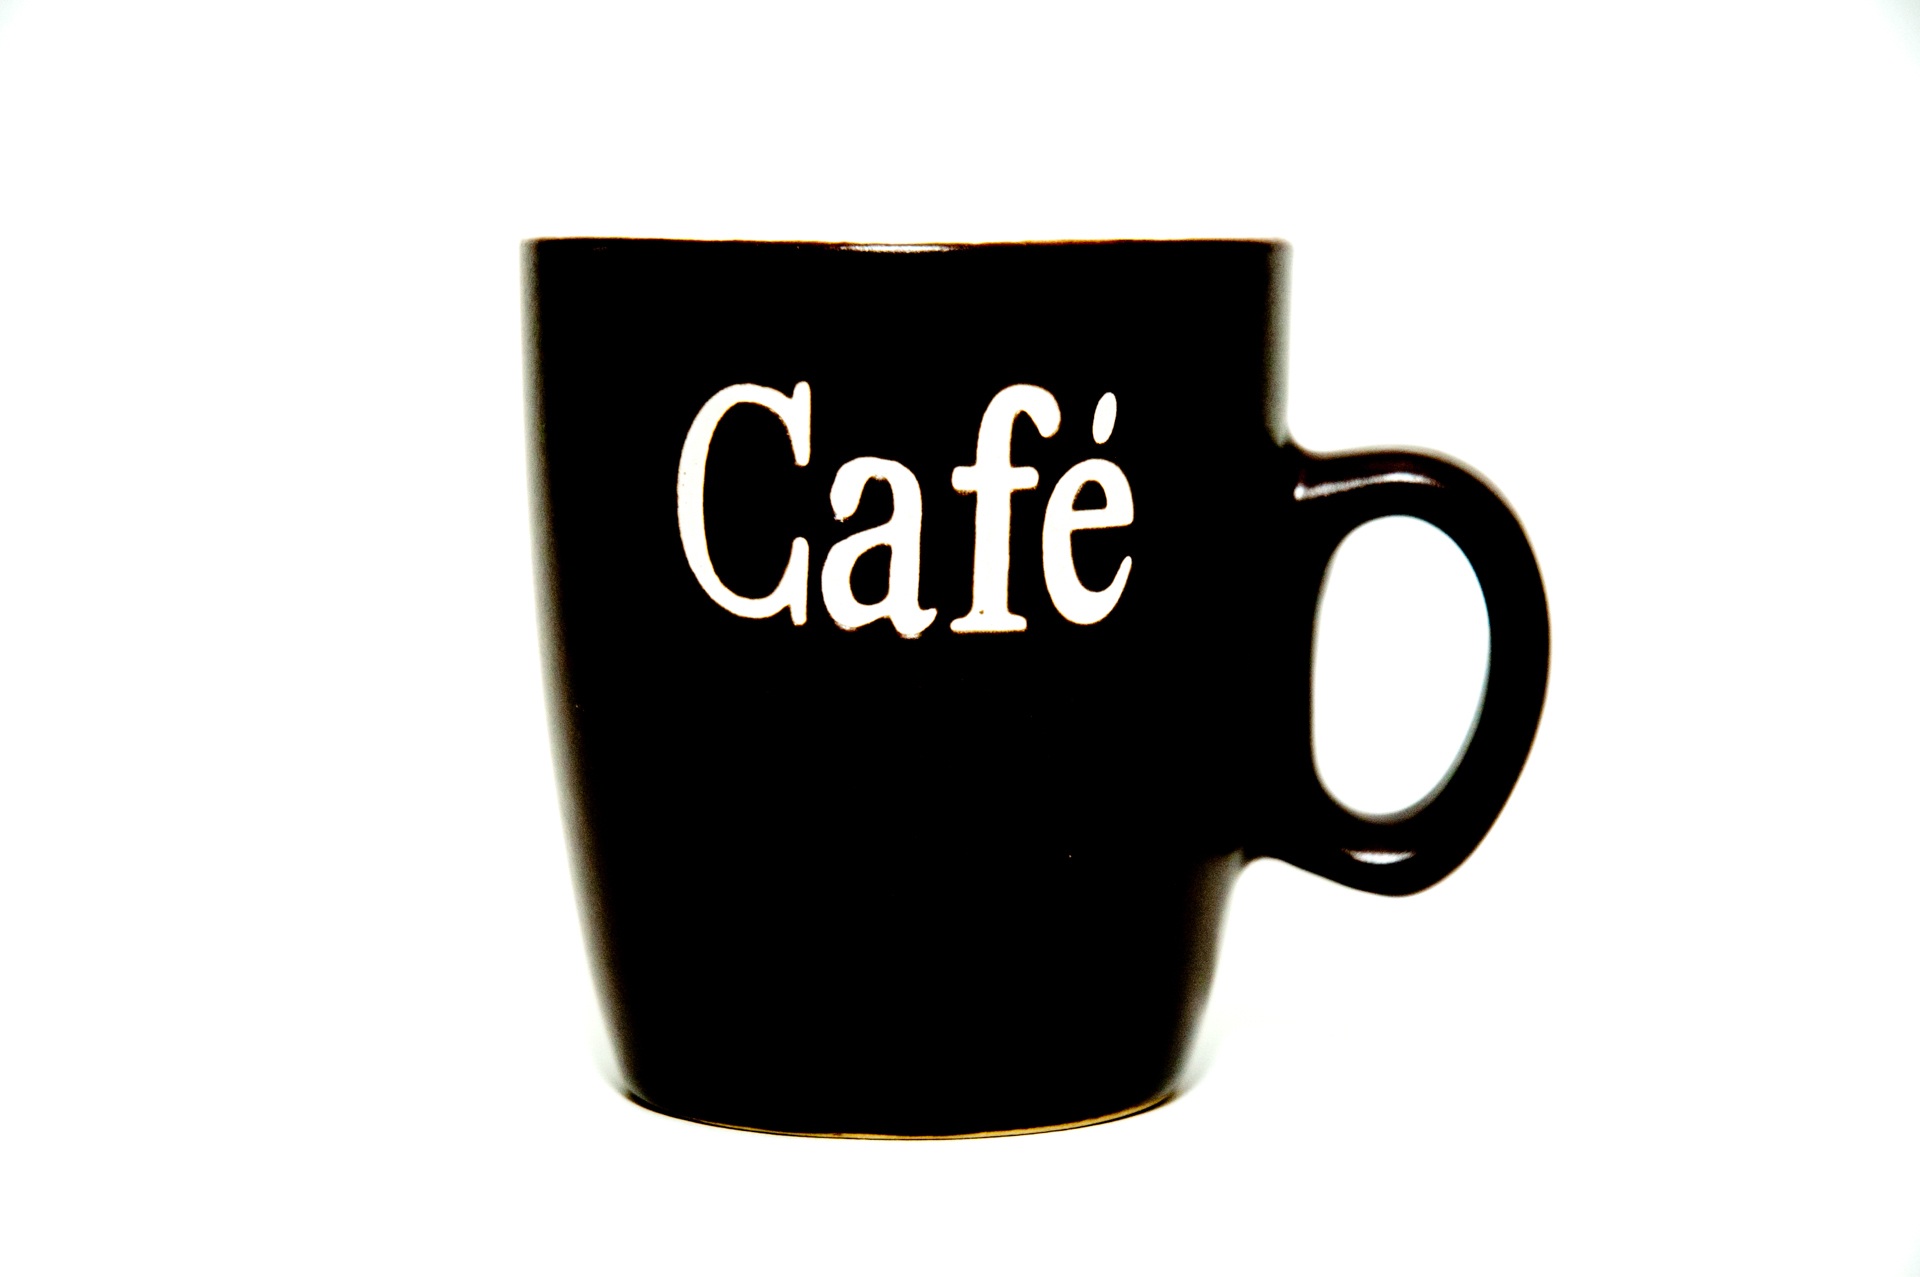
cafe, coffee, cup, drink, espresso, mug, coffee cup, brand, font, caffeine, logo, moustache, drinkware